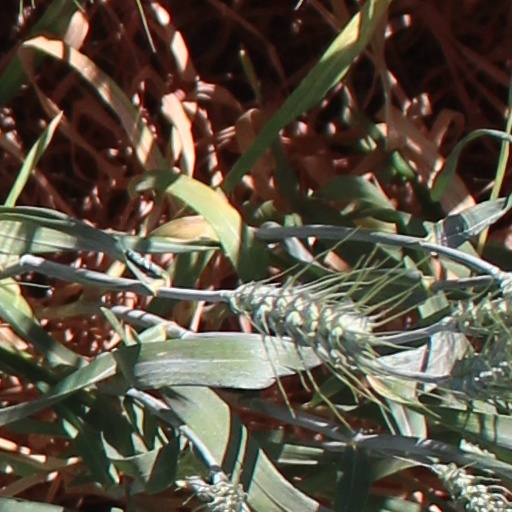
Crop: wheat